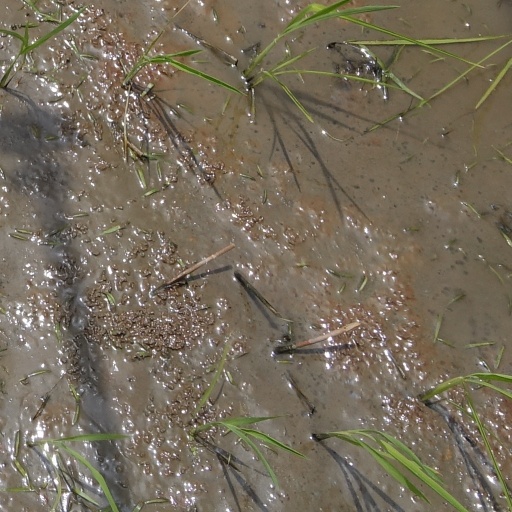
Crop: rice